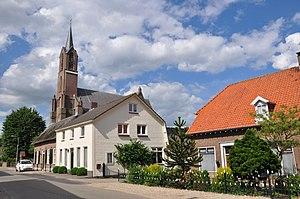
Alem est un village néerlandais de la commune de Maasdriel, situé dans la province de Gueldre.